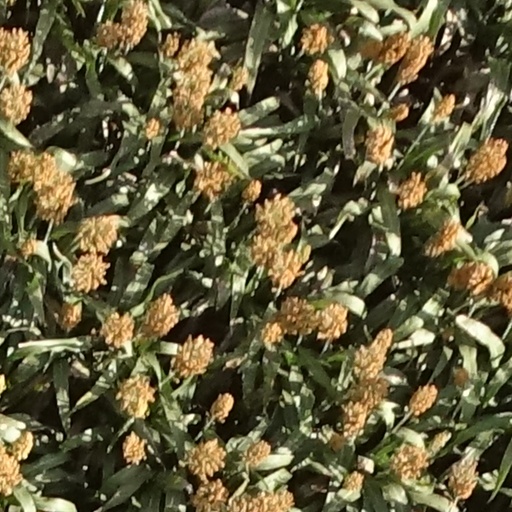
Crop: sorghum